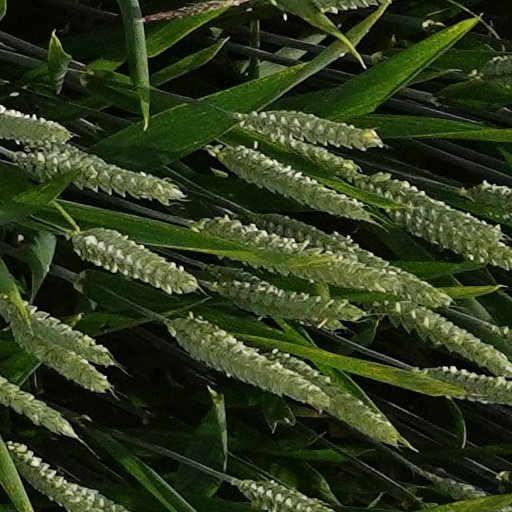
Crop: wheat